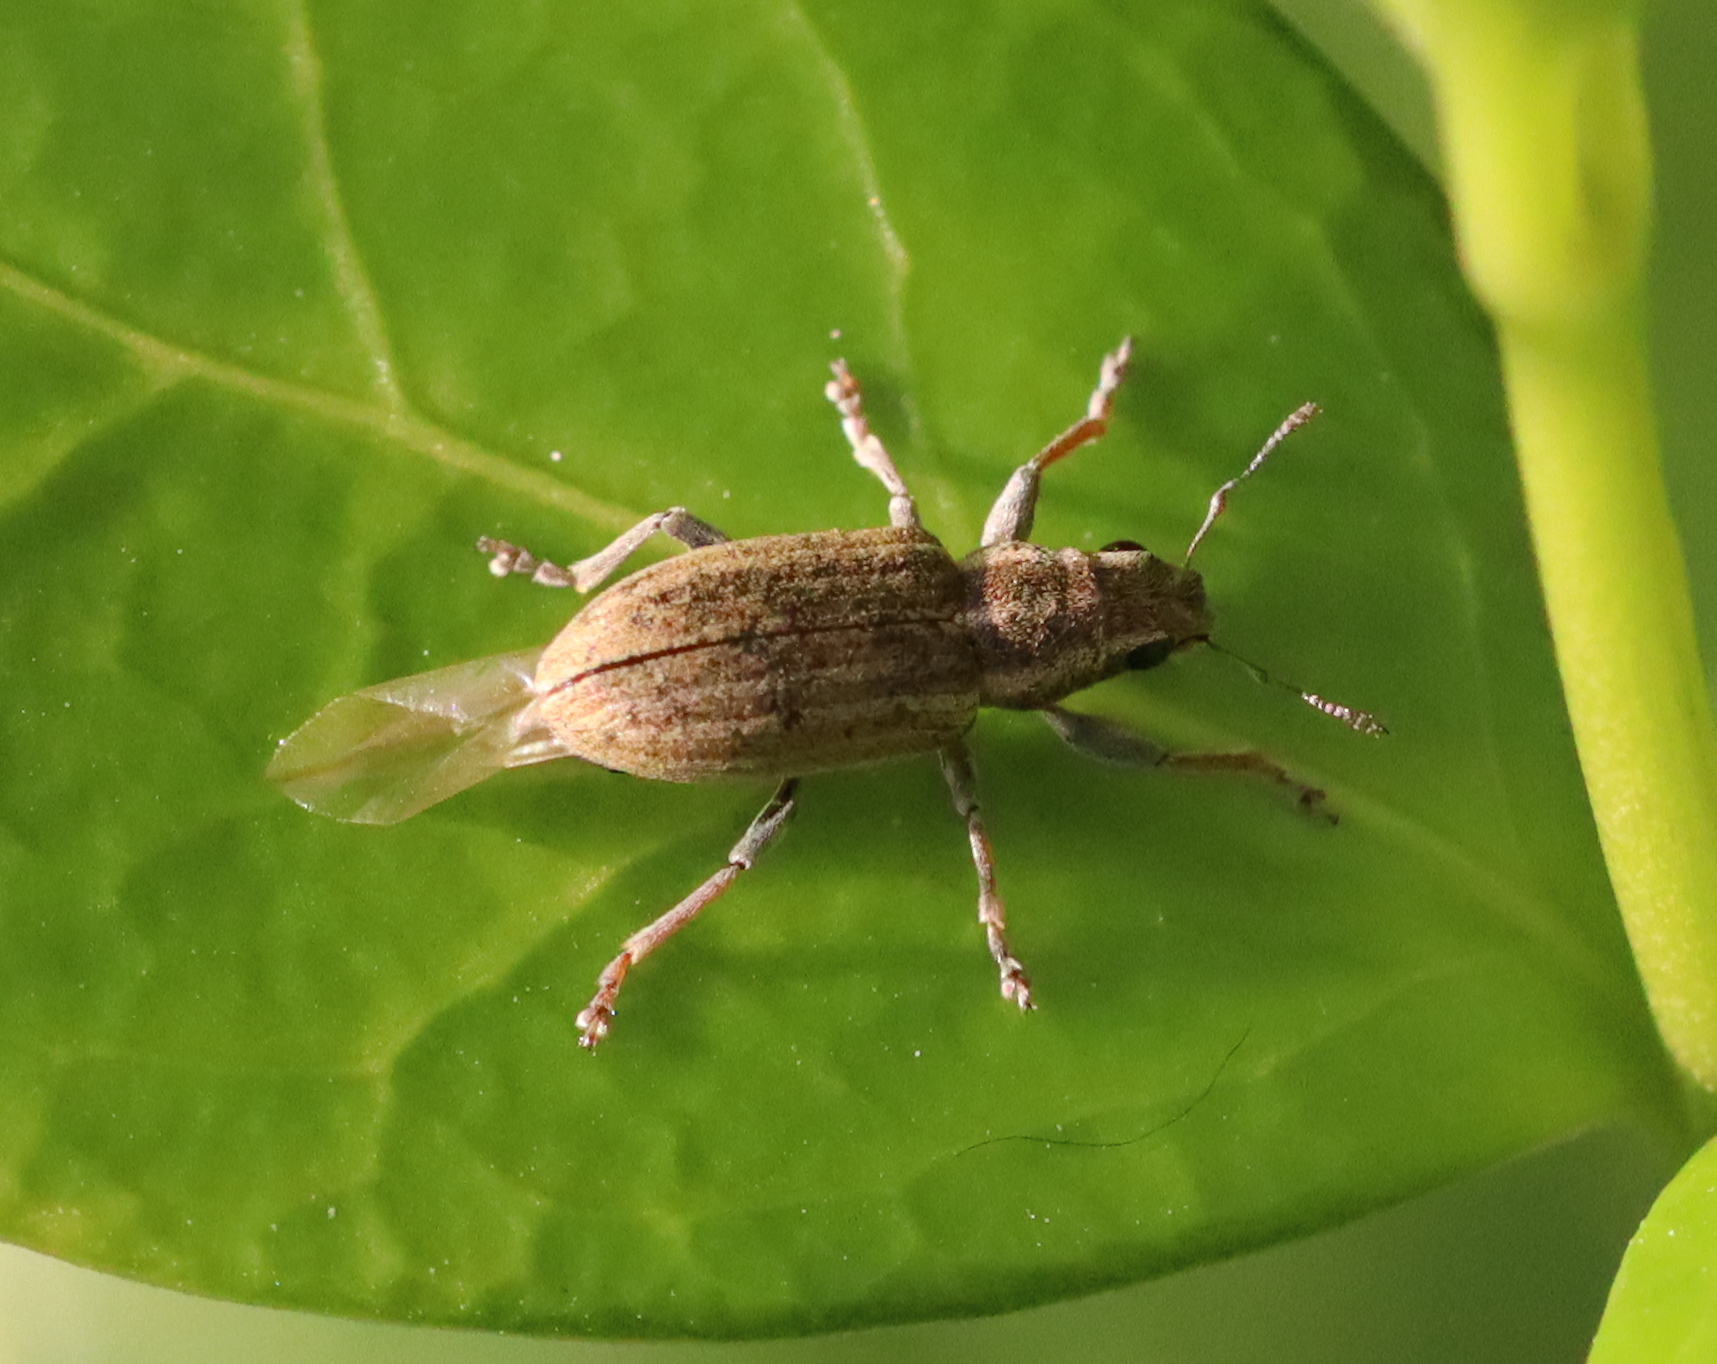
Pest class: pea_leaf_weevil